Georgy Bogdanovich Yakulov

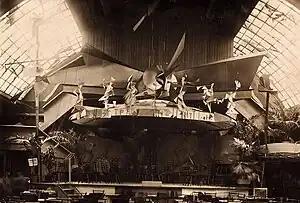
General view of the stage of the cafe "Pittoresk". 1917—1918

At the beginning of 1914 in the almanac "Alcyone" Georgy Yakulov made an article-essay "Blue Sun", the first in a series of works outlining the theory of "multi-colored suns": following the "blue sun" of China, he intended to write about the "pink" sun of Georgia, "yellow" - India, but in this form the plan was not implemented, and only in 1922 the artist published an article developing his theory - "Ars solis. Colorist's Sporades".